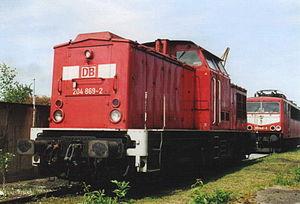
204 869 à Weimar.
Le matériel moteur de la Deutsche Bahn listé ci-après comprend les séries d'automotrices et de locomotives en service à la DB AG après le 1ᵉʳ janvier 1994.